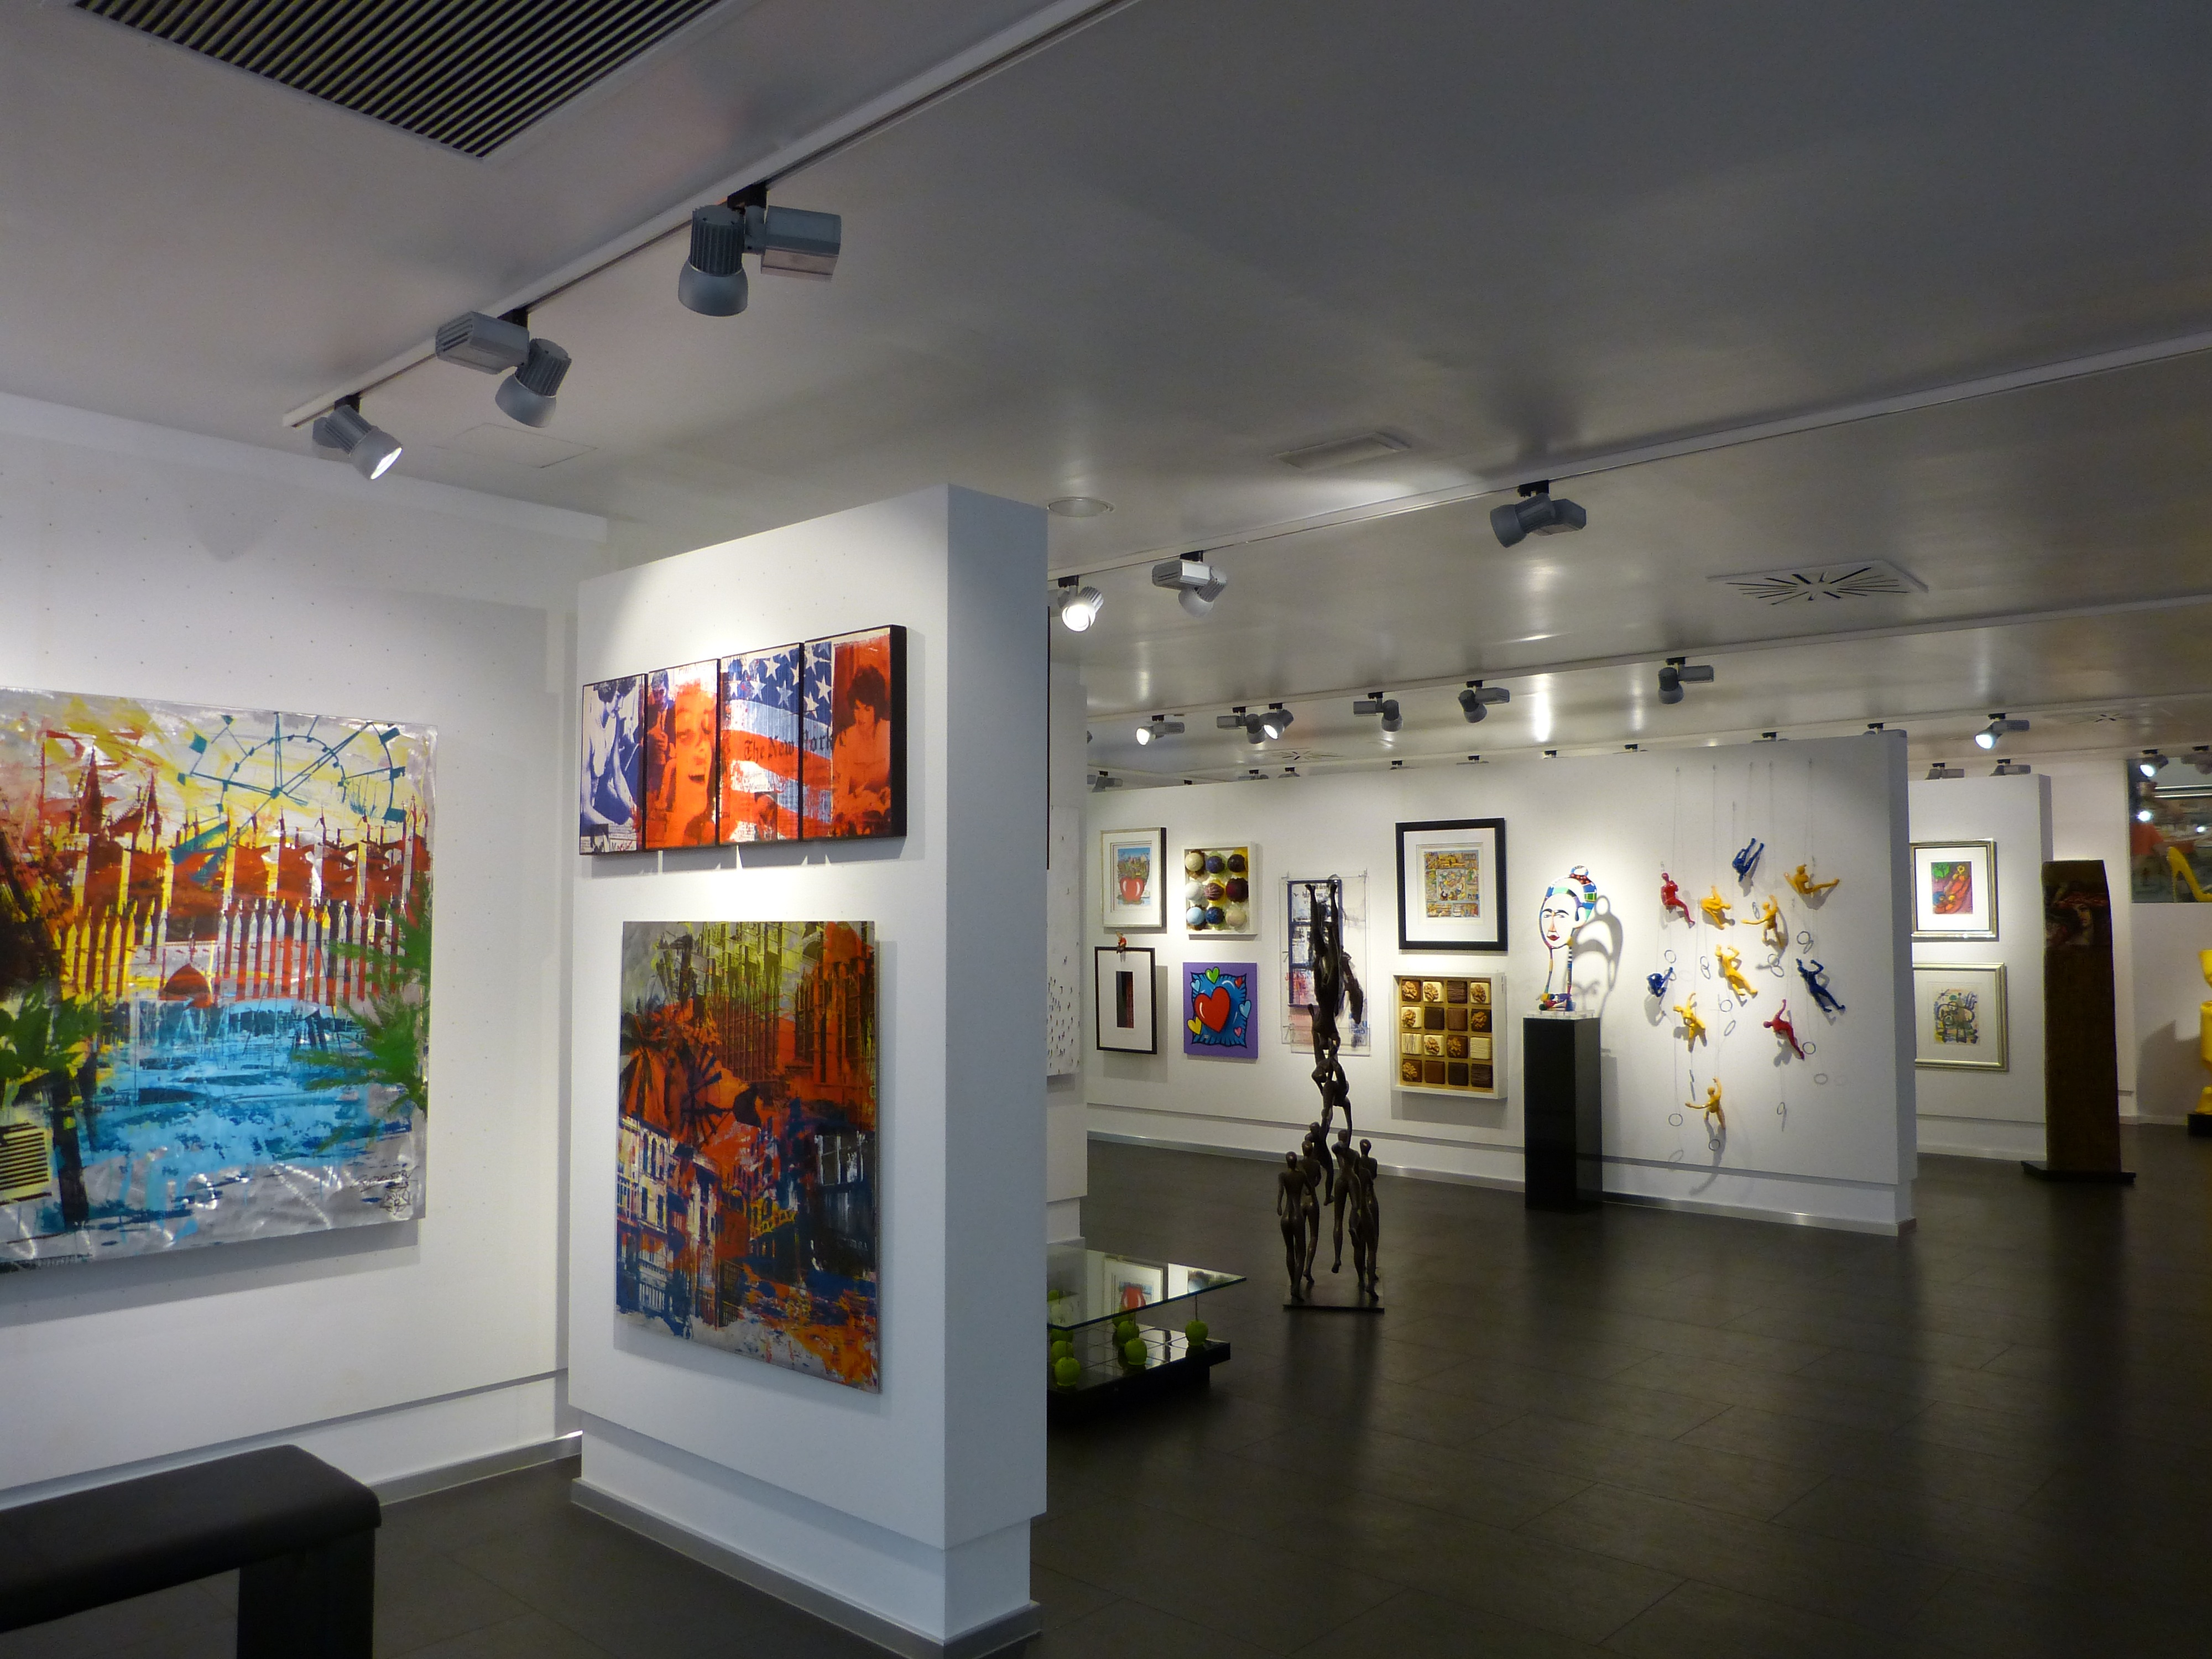
music, museum, painting, interior design, art, gallery, tourist attraction, exhibition, art gallery, art exhibition